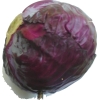
Label: red_cabbage